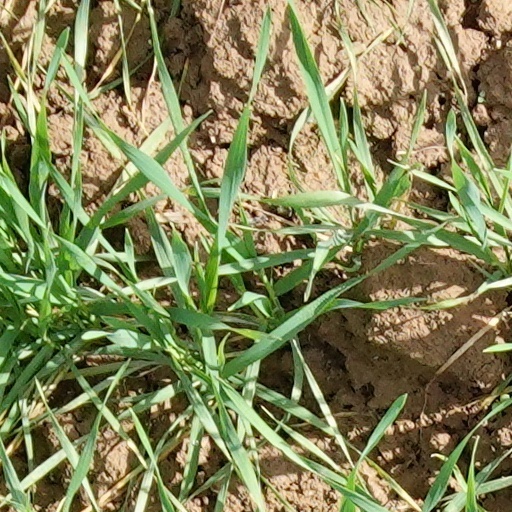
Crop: wheat